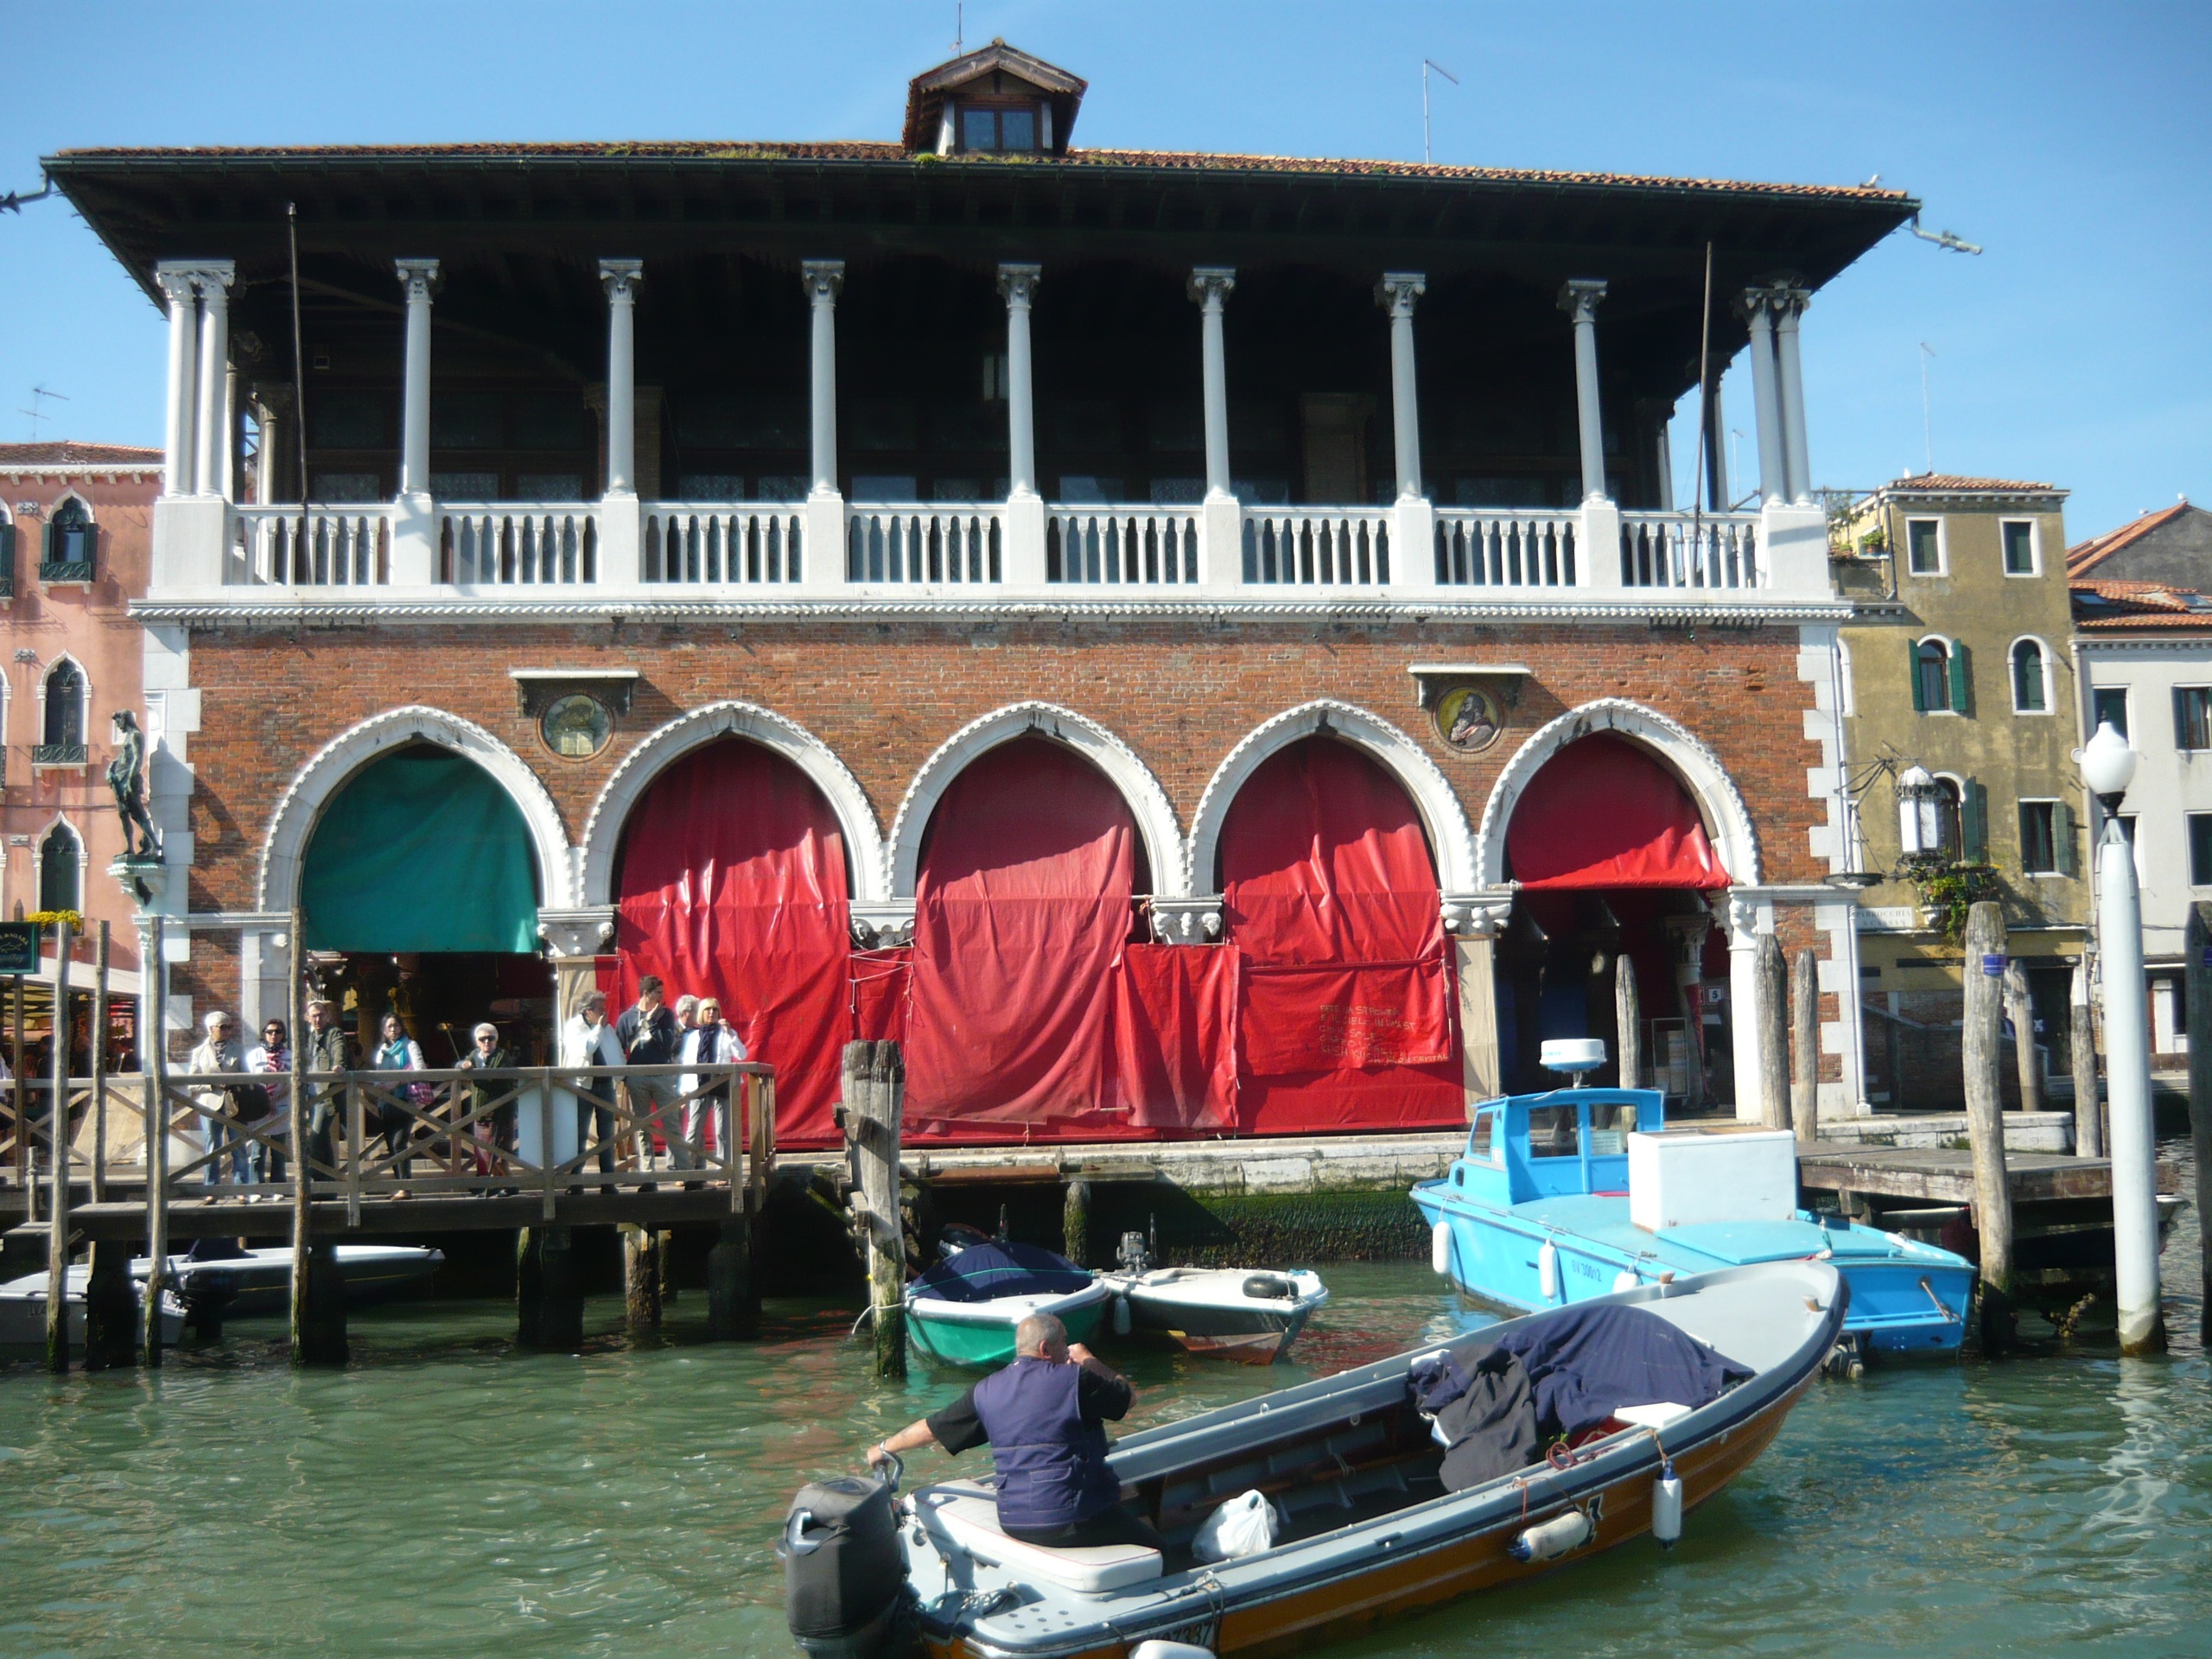
boat, building, canal, vehicle, italy, venice, waterway, boating, gondola, watercraft